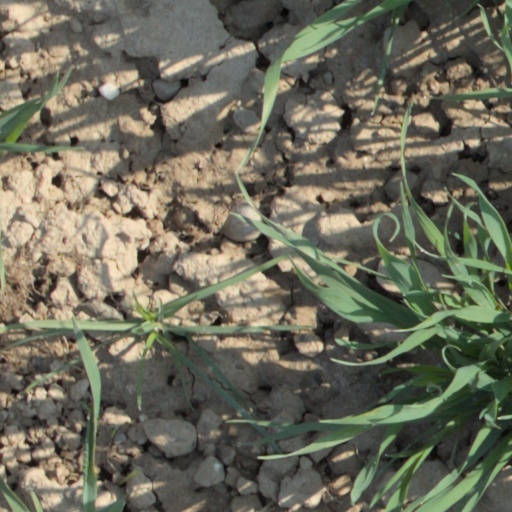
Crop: wheat